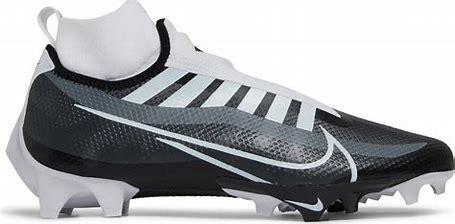
Brand: Nike
Model: Vapor Edge Pro 360 2